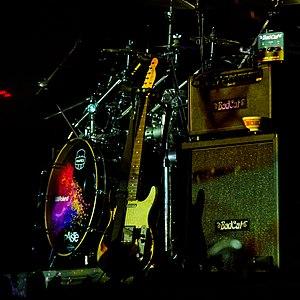
Steven John Wilson, né le 3 novembre 1967 à Hemel Hempstead, Hertfordshire au Royaume-Uni, est un multi-instrumentiste, chanteur et compositeur britannique, généralement associé à la scène musicale progressive. Bien que principalement connu en tant que leader du groupe de rock progressif Porcupine Tree, Wilson a pris part à plusieurs autres projets, et produit actuellement de la musique uniquement en tant qu'artiste solo.